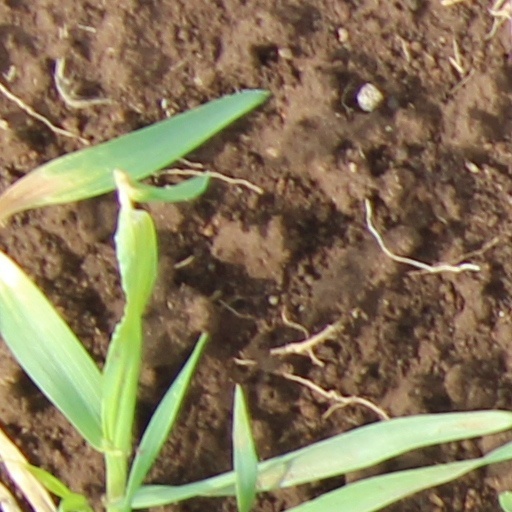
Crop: wheat